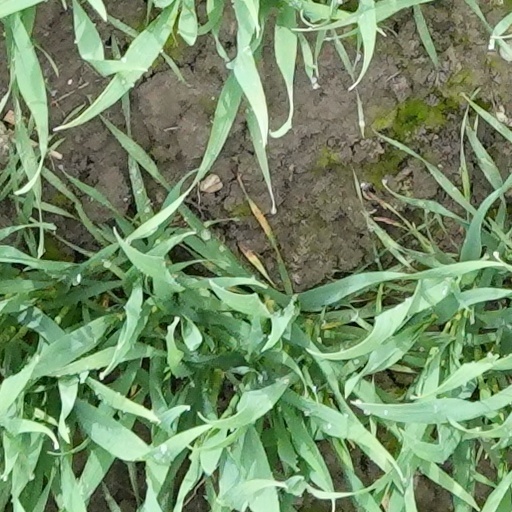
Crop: wheat